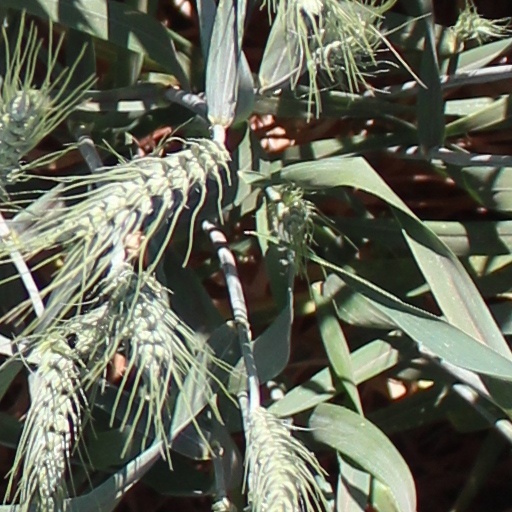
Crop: wheat